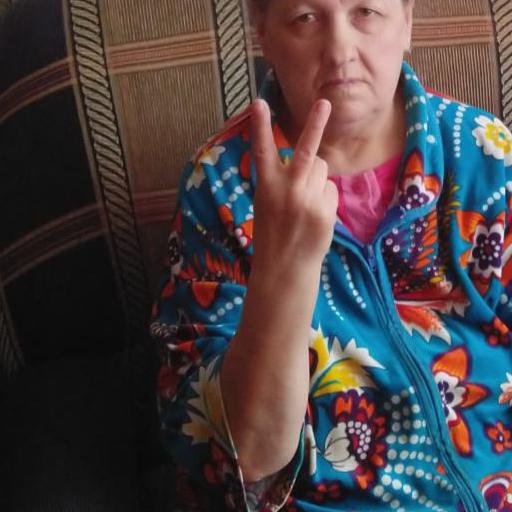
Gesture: peace_inverted